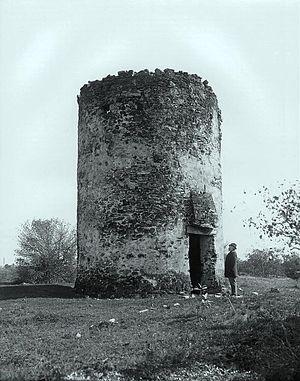
Photographie, ruines du vieux moulin à vent en pierre, chemin Lower Ste. Anne, Sainte-Anne-de-Bellevue, QC, vers 1895, Wm. Notman &amp
Le chemin de Senneville est une voie de Montréal.
Senneville est une municipalité de village de l'agglomération de Montréal, au Québec. C'est un lieu cossu situé dans l'ouest de l'île de Montréal où résident des personnalités fortunées telles que Lino Saputo. On y compte 967 habitants.
Le Moulin à vent de Senneville est l'un des 18 derniers moulins à vent du Québec au Canada. Il est situé à Senneville à l'ouest de l'île de Montréal, et faisait partie intégrante de l'ancien Fort Senneville.